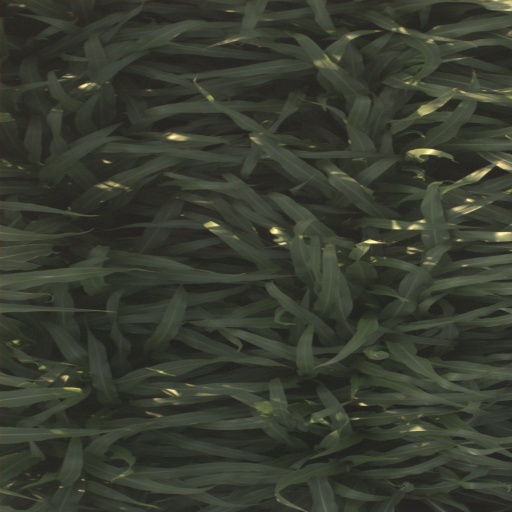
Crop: sorghum